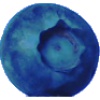
Label: Huckleberry 1